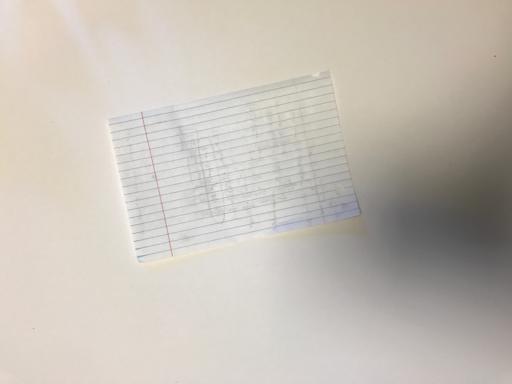
Waste category: paper